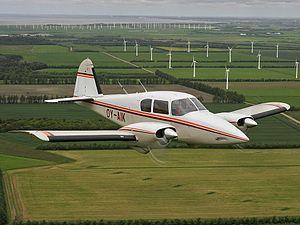
Le Piper Aztec est un des premiers avion de tourisme bimoteur de l'avionneur américain Piper Aircraft construit de 1959 à 1982